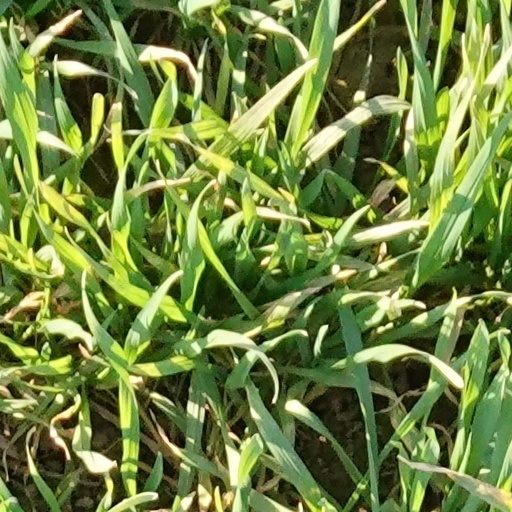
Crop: wheat